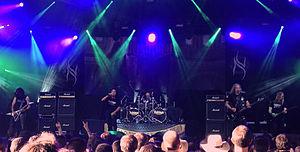
Nightmare est un groupe de power metal français, originaire de Grenoble. Le groupe est particulièrement influencé par le phénomène New wave of British heavy metal autrefois émergeant au Royaume-Uni durant les années 1980, et se lance en jouant initialement du heavy metal, puis change plus tard pour du power metal accompagné d'éléments de death et de thrash.